Nellaiappar Temple

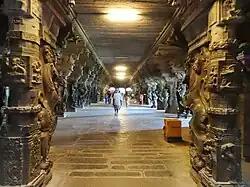
Sangili Mandapam

The temples where Shiva is believed to have performed the Cosmic Dance. This temple is called "Tambra Sabha" (copper hall) based on the dance pose of Nataraja. There are several architectural depictions in the temple detailing the legends.